Attawapiskat First Nation

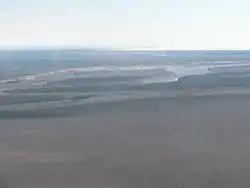
Attawapiskat from the air in 2011

Attawapiskat, or the Attawapiskat First Nation, is an isolated Cree First Nation located in Kenora District in northern Ontario, Canada, at the mouth of the Attawapiskat River near the west coast of James Bay. The First Nation controls the reserves at Attawapiskat 91 and Attawapiskat 91A, established upon the community's signing of Treaty 9 in 1930. The traditional territory of Attawapiskat extends beyond its current location up the James Bay coast to Hudson Bay and hundreds of kilometres inland along river tributaries.